Charles Schwab Field Omaha

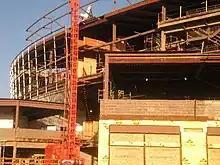

Groundbreaking for the park occurred on January 21, 2009. It was announced on June 8, 2009, that TD Ameritrade, a company based in Omaha, will carry the naming rights for the new stadium. The official announcement came from TD Ameritrade's Chief Executive Officer Fred Tomczyk on June 10, 2009.